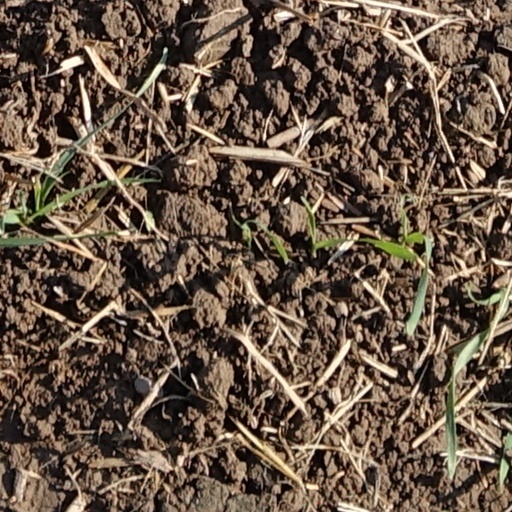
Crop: wheat